Church of St. Ignatius Loyola (New York City)

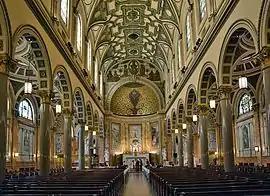
Interior

The church is constructed of American, European, and African marbles, including pink Tennessee, red-veined Numidian, yellow Siena, pink Algerian marble, white Carrara marble, and veined Pavonazzo marble; most of the intricate marble work was executed by the firm of James G. Batterson Jr., and John Eisele of New York.